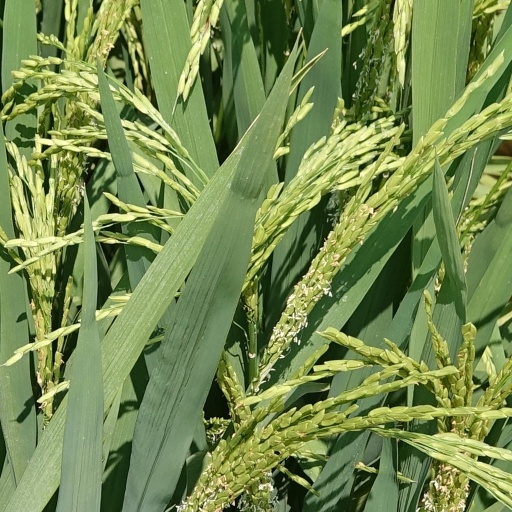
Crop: rice